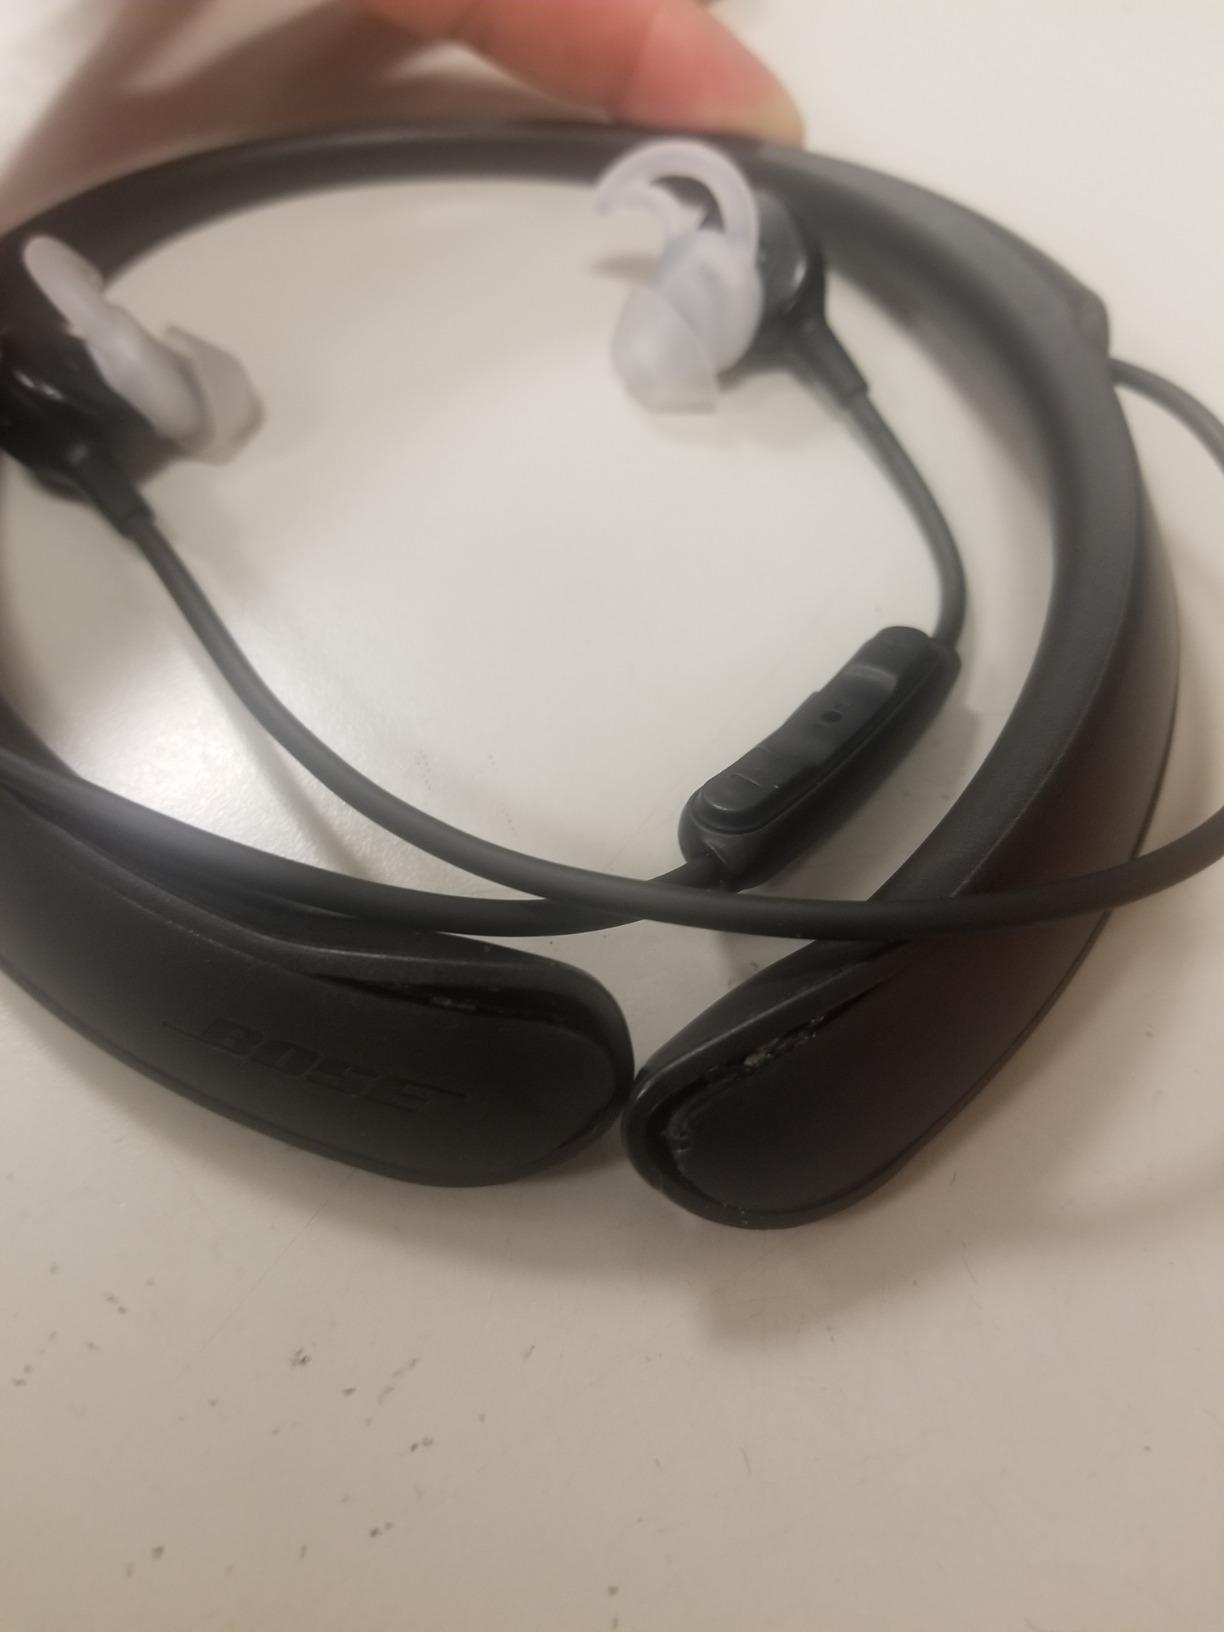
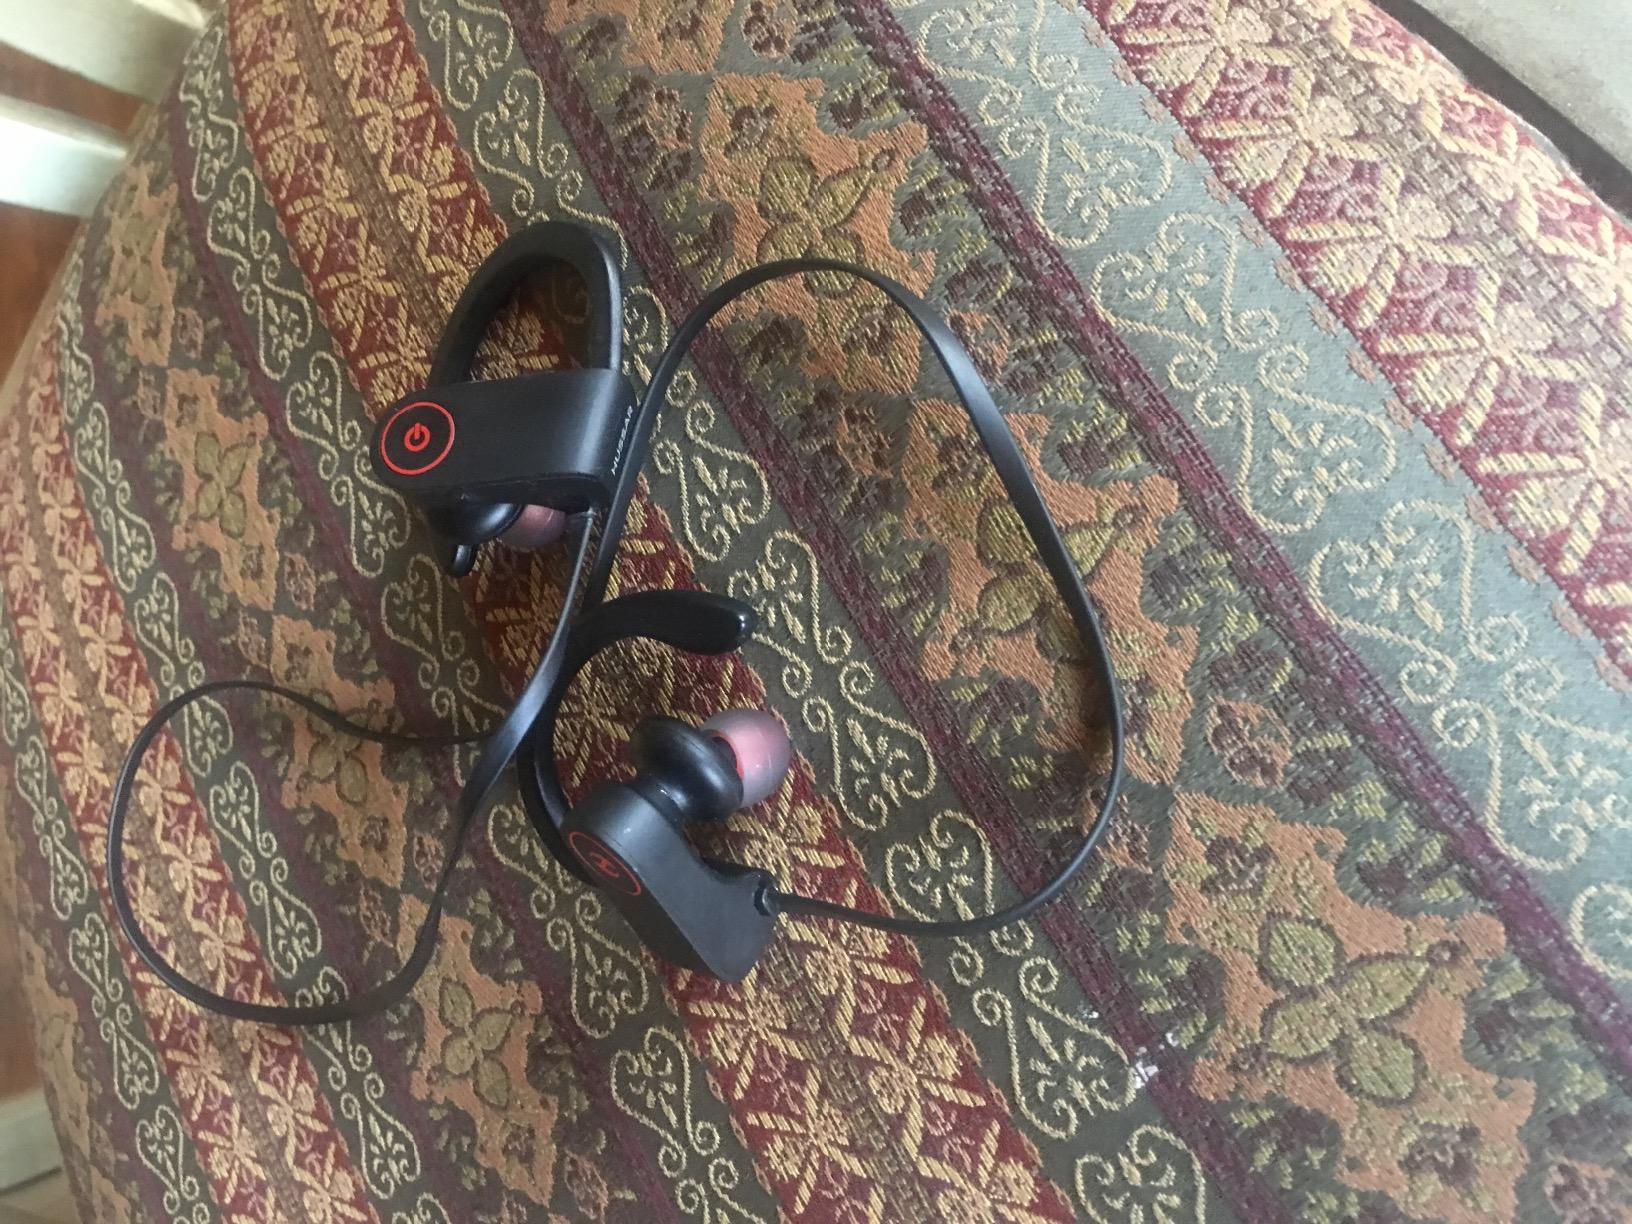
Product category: headphones
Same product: no